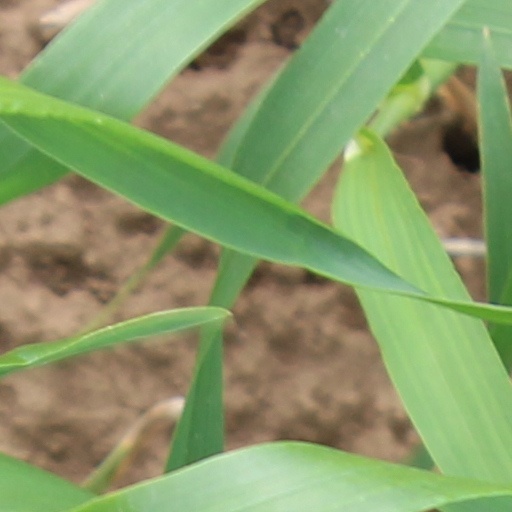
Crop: wheat